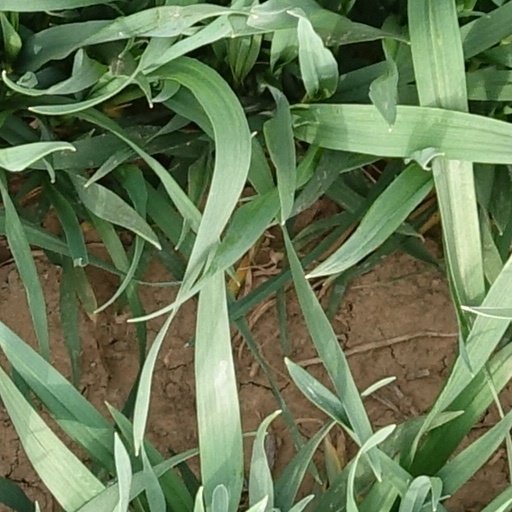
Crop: wheat